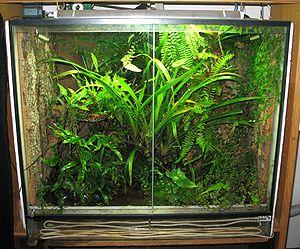
Un terrarium est un milieu confiné imitant le biotope de certaines espèces animales et/ou végétales. Il est l'équivalent d'un aquarium dont l'eau serait remplacée par un substrat de quelques centimètres d'épaisseur disposé sur le fond.